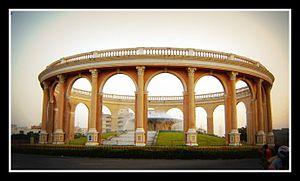
Navi Mumbai ou Nouvelle Bombay est une ville jumelle de la ville de Mumbai, en Inde. C'est la plus grande nouvelle ville planifiée dans le monde, avec une superficie de 344 km².